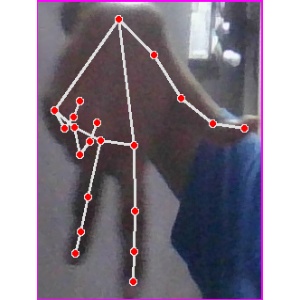
अक्षर: ग